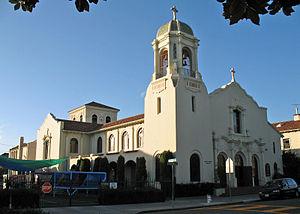
Ceci est la liste des lieux historiques inscrits sur le registre national dans le comté d'Alameda en Californie.